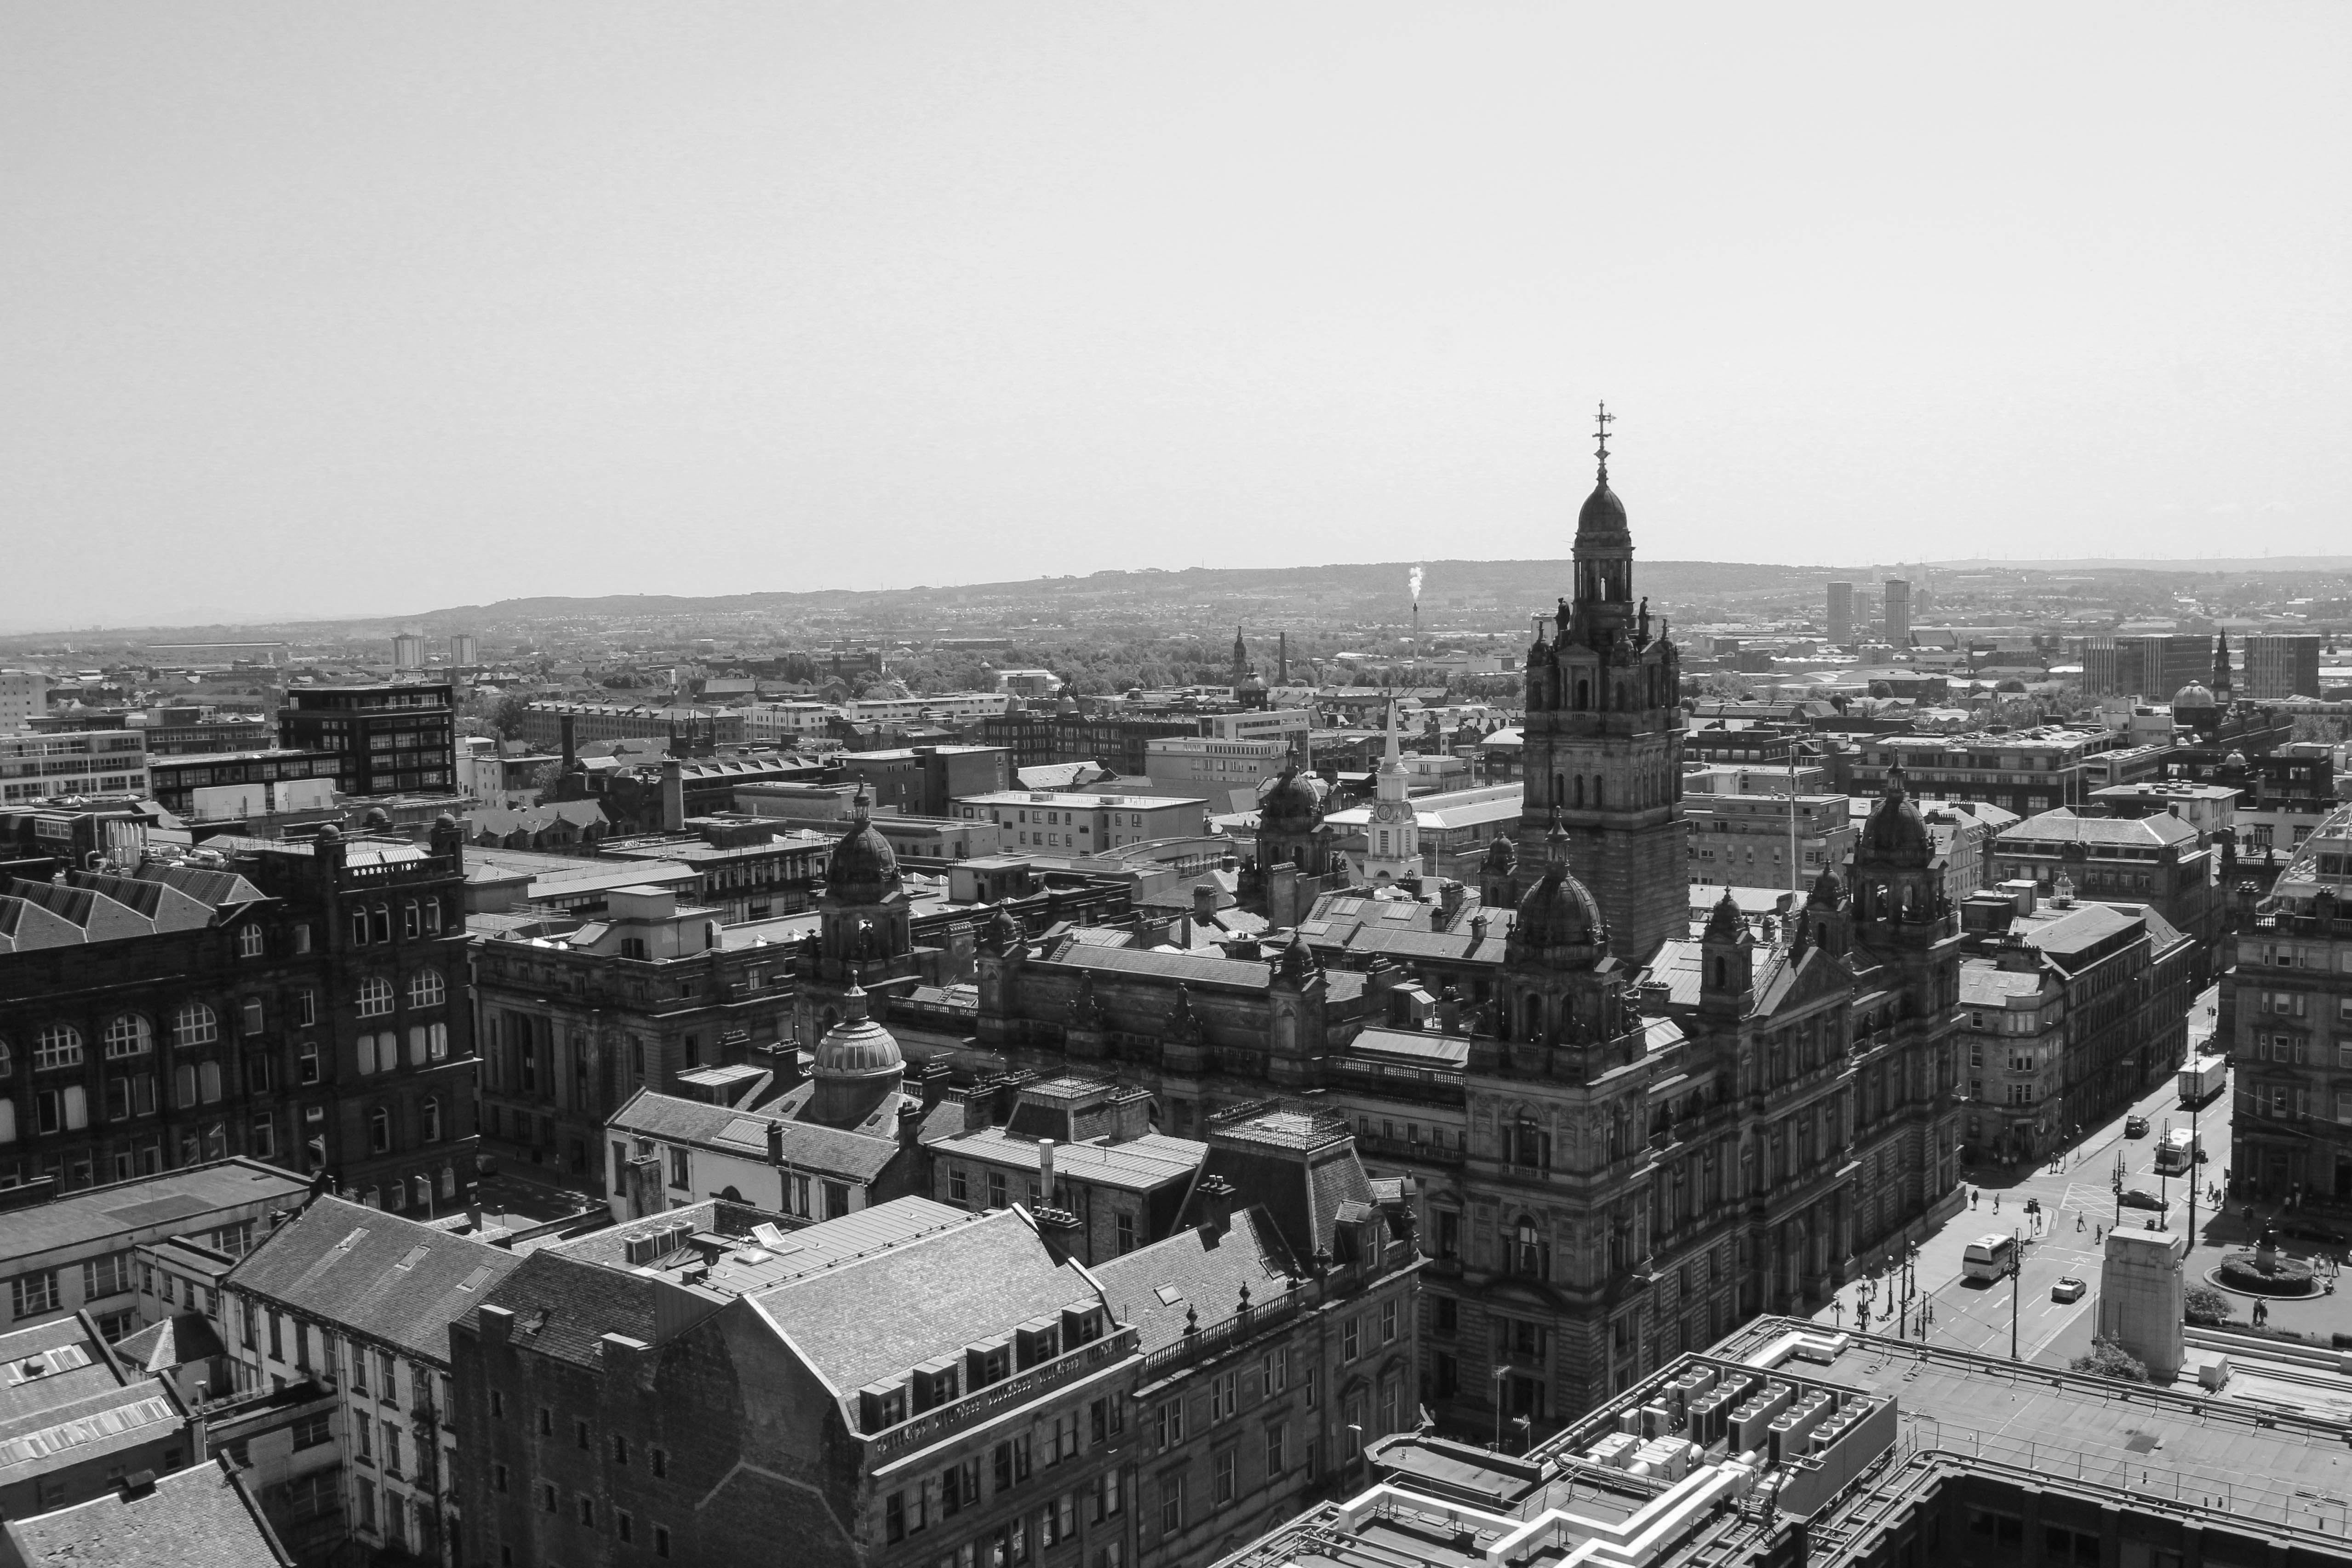
black and white, skyline, photography, city, skyscraper, cityscape, panorama, landmark, monochrome, metropolis, aerial photography, urban area, monochrome photography, ancient history, human settlement